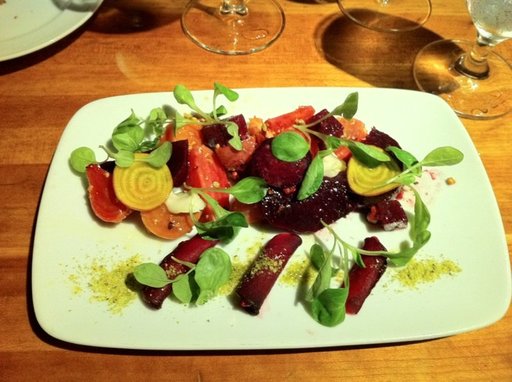
Label: beet_salad